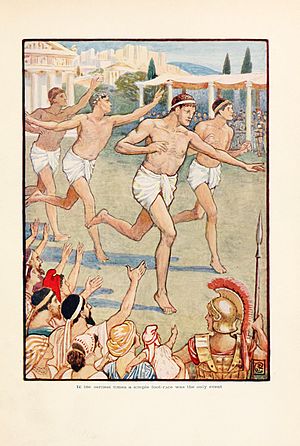
Olympiske lege
I antikkens olympiske lege var løb den eneste idrætsgren.
De olympiske lege er en sportsbegivenhed med mange sportsgrene, der afholdes hvert fjerde år. De olympiske lege kendes fra to æraer: Antikkens olympiske lege og de moderne olympiske lege, som Pierre de Coubertin tog initiativet til i slutningen af 1800-tallet. Han fik etableret den Internationale Olympiske Komité i 1894. Den afholdt de første moderne olympiske lege i 1896 i Athen.